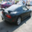
Label: automobile